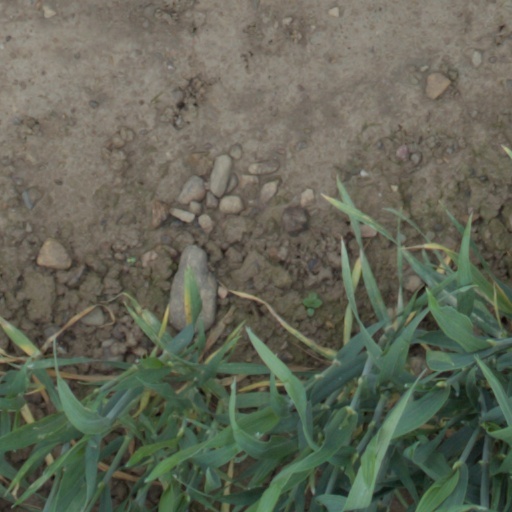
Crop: wheat